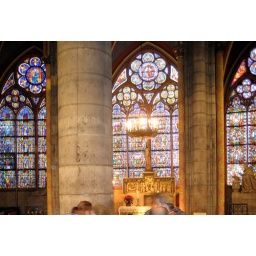
Stained glass window in Notre Dame